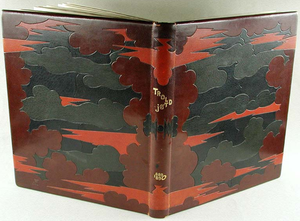
Anker Kyster
Et bogbind af Anker Kyster fra o. 1900: Troldtøj af Holger Drachmann
Bogbind af den danske bogbinder Anker Kyster ca. 1900 af Anker Kyster (1864-1939) Bogen er Holger
Anker Julius Kyster var en dansk bogbinder, bror til guldsmed Holger Kyster.